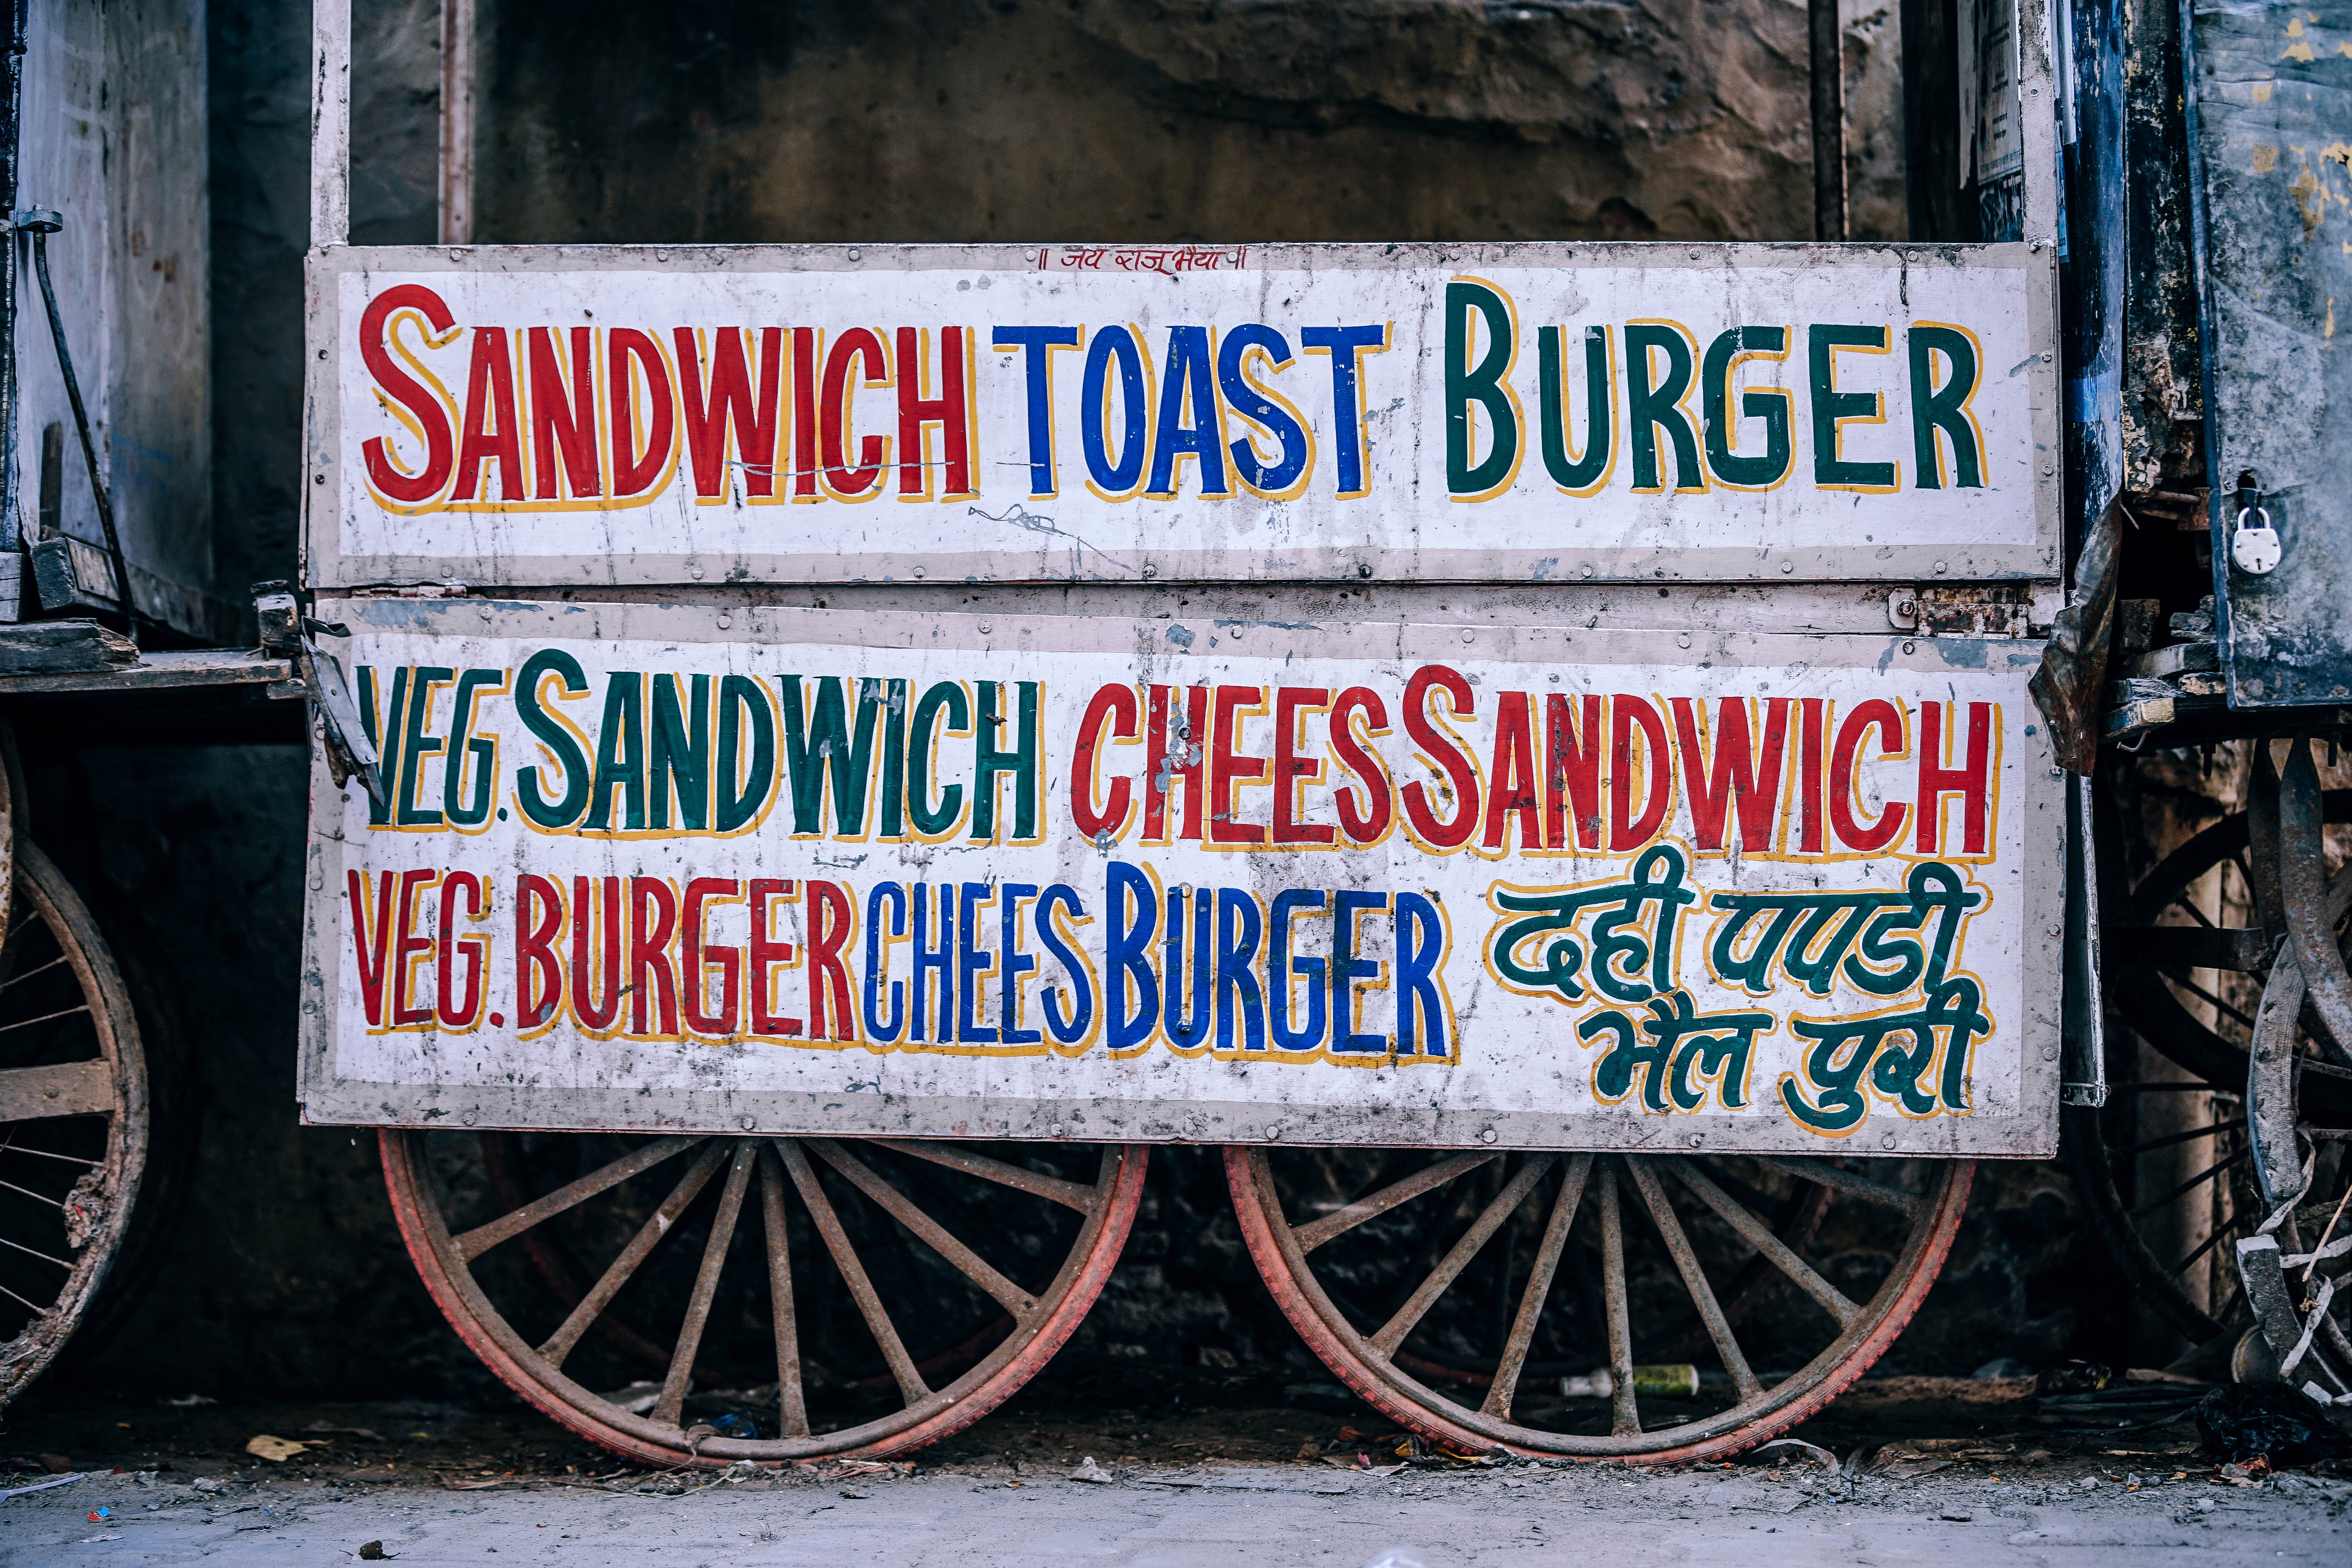
street, car, advertising, transport, sign, vehicle, signage, font